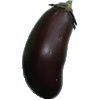
Label: Eggplant 1